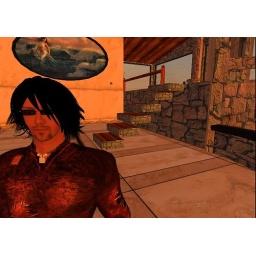
this is our kitchen area11/27  Moving in to the New house